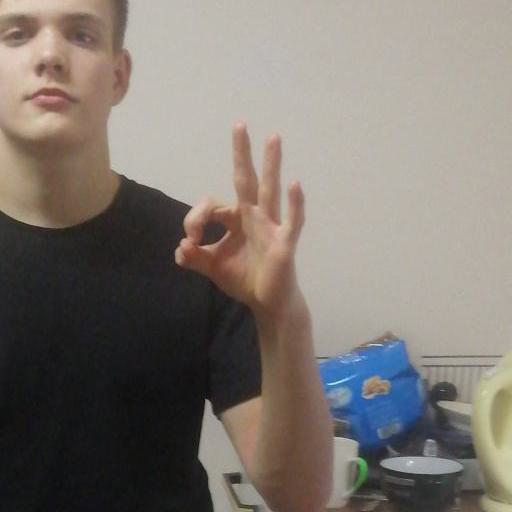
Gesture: ok